Tiril Eckhoff

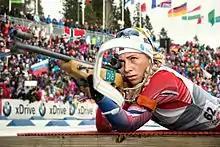

Eckhoff is a two-time Olympic champion, winning the mixed relay at the 2014 Sochi Winter Olympics and 2022 Winter Olympics, and also won a bronze in the mass start, a feat she repeated at the 2018 Winter Olympics. Eckhoff is also a ten-time gold medalist at the Biathlon World Championships, winning gold in the 7.5 km sprint at the Biathlon World Championships 2016, and both the 7.5 km sprint and 10 km pursuit at the Biathlon World Championships 2021. She is the sister of fellow biathlete Stian Eckhoff.